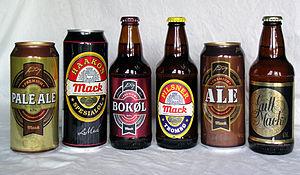
Une bière spéciale ou une bière de spécialité est un terme dénotant une catégorie administrative ou un type de bière différent selon les pays et les brasseries qui désigne des produits fort disparates sous une appellation commerciale similaire.